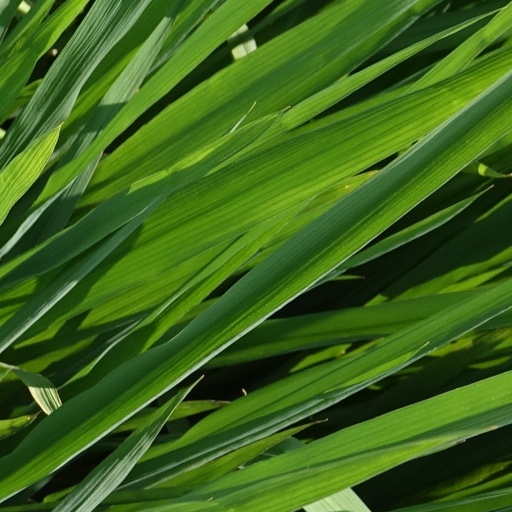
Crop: rice